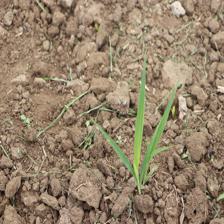
Label: Sorghum